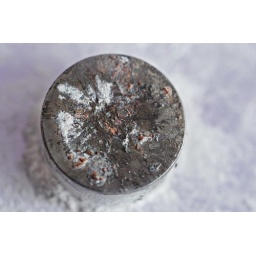
Projectile from today's shot. Tool steel, with copper and magnesium embedded in it. The white powder is glass ceramic.